Yau Ma Tei boat people

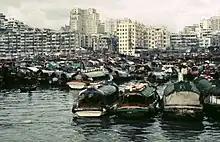
Former Yau Ma Tei typhoon shelter in the 1970s

Yau Ma Tei boat people refers to those who lived in the Yau Ma Tei Typhoon Shelter, Kowloon, Hong Kong from around 1916 to 1990. Yau Ma Tei boat people mainly consisted of Tanka people. In the 1980s many families moved to public housing on land under a special Housing Authority scheme. The original typhoon shelter was filled in under the Airport Core Programme in the 1990s.